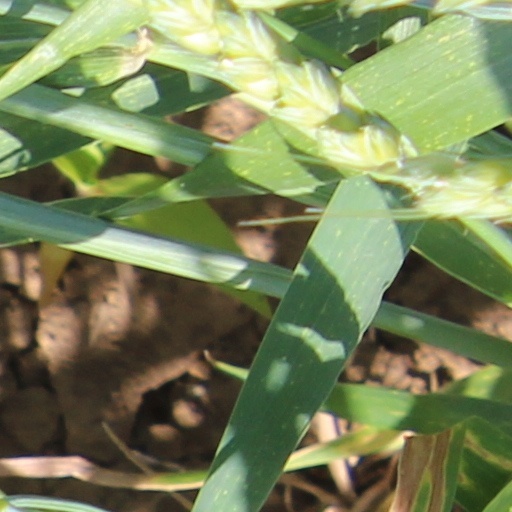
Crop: wheat